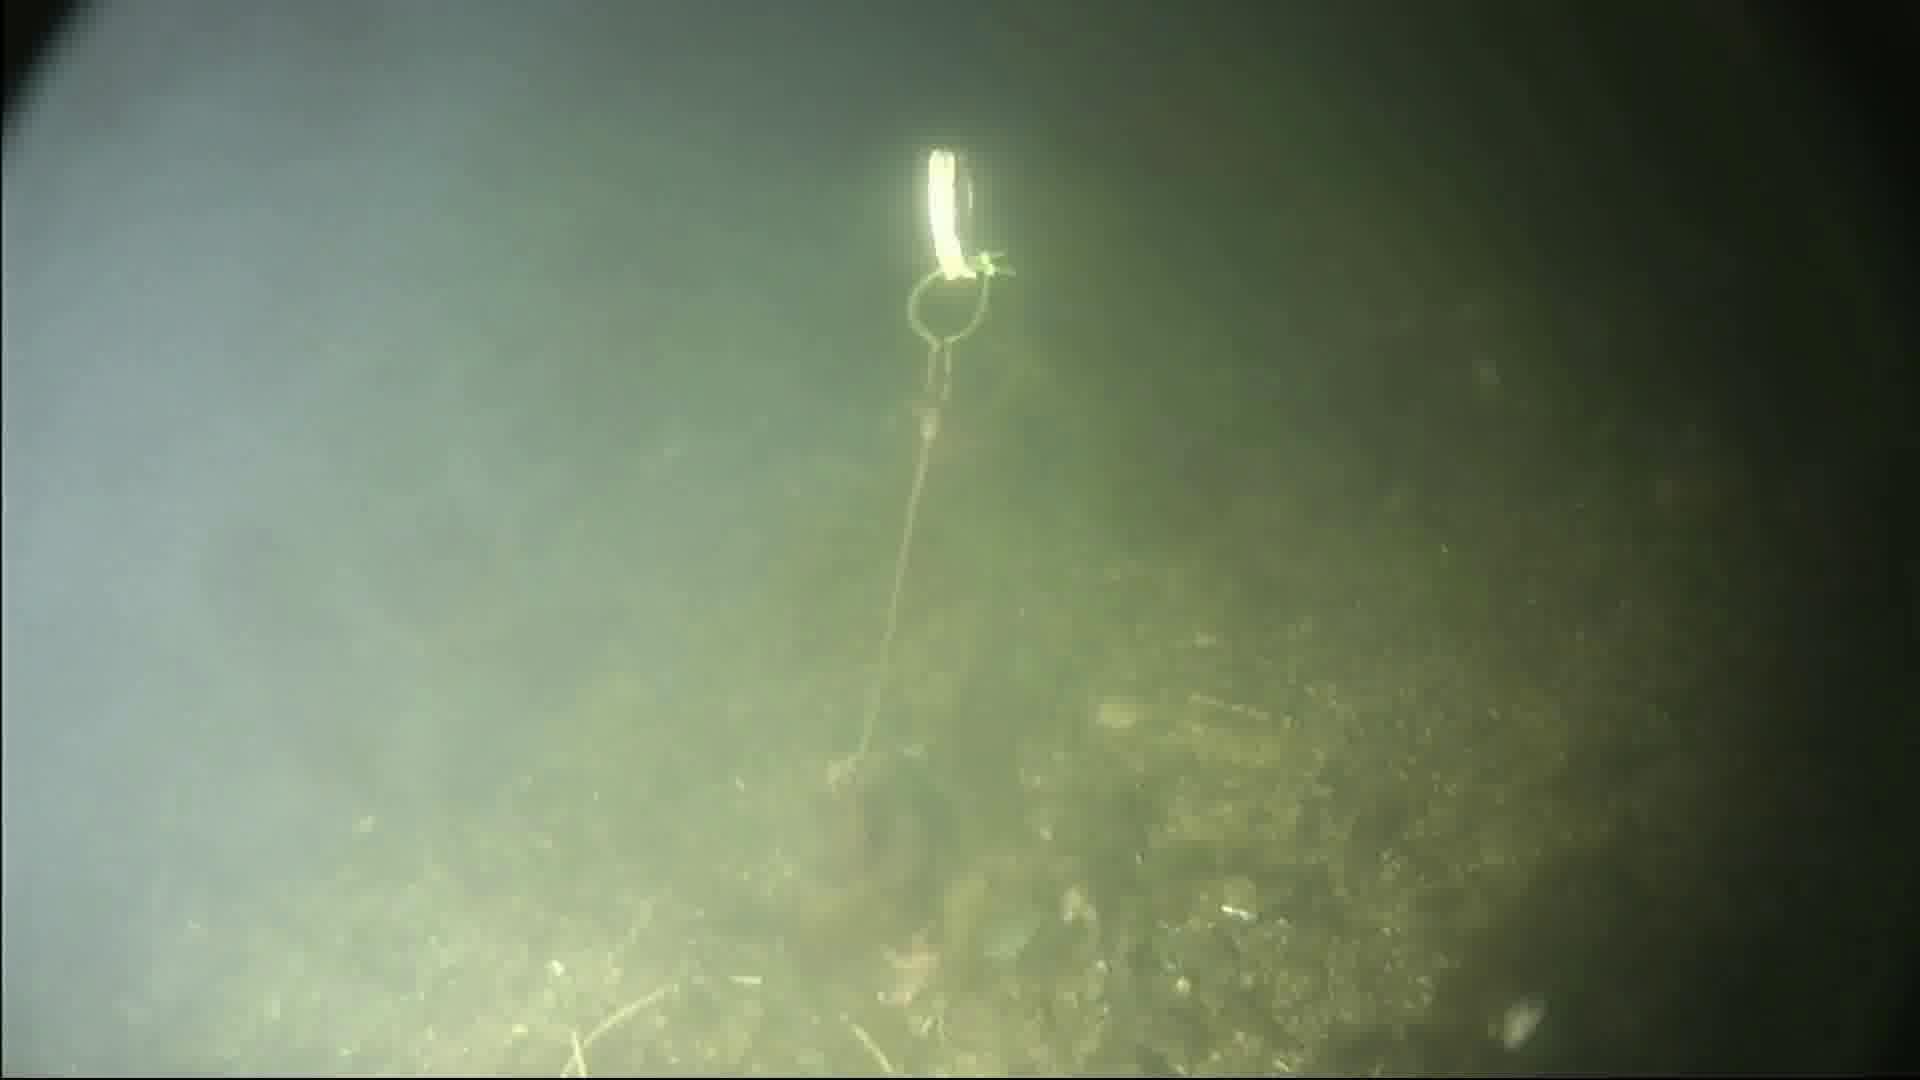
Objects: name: starfish
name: crab